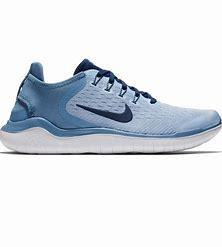
Brand: Nike
Model: Free RN 2018